History of beliefs about the human body

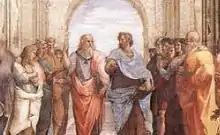
Painting of Aristotle

Greek philosophers separated the body and the energy of the body into separate but equal and interacting categories. Aristotle defined the energy which gives the body its movement as the soul. The soul and the body are therefore linked but can remain separate entities. This is in refutation of Dualists who view the body and mind as separate states and should be treated and examined differently and Materialists who view all parts of the body, even the soul as having a physical manifestation in the body. Aristotle finds the middle ground and accepts both of these views, that the soul has aspects that cannot be felt by normal methods, and physical manifestations that can be felt. "For even if one and being are spoken of in several ways, what is properly so spoken of is the actuality" — Aristotle in "De Anima"